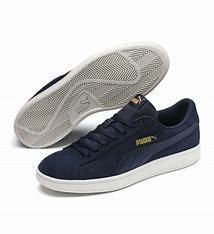
Brand: Puma
Model: Smash V2